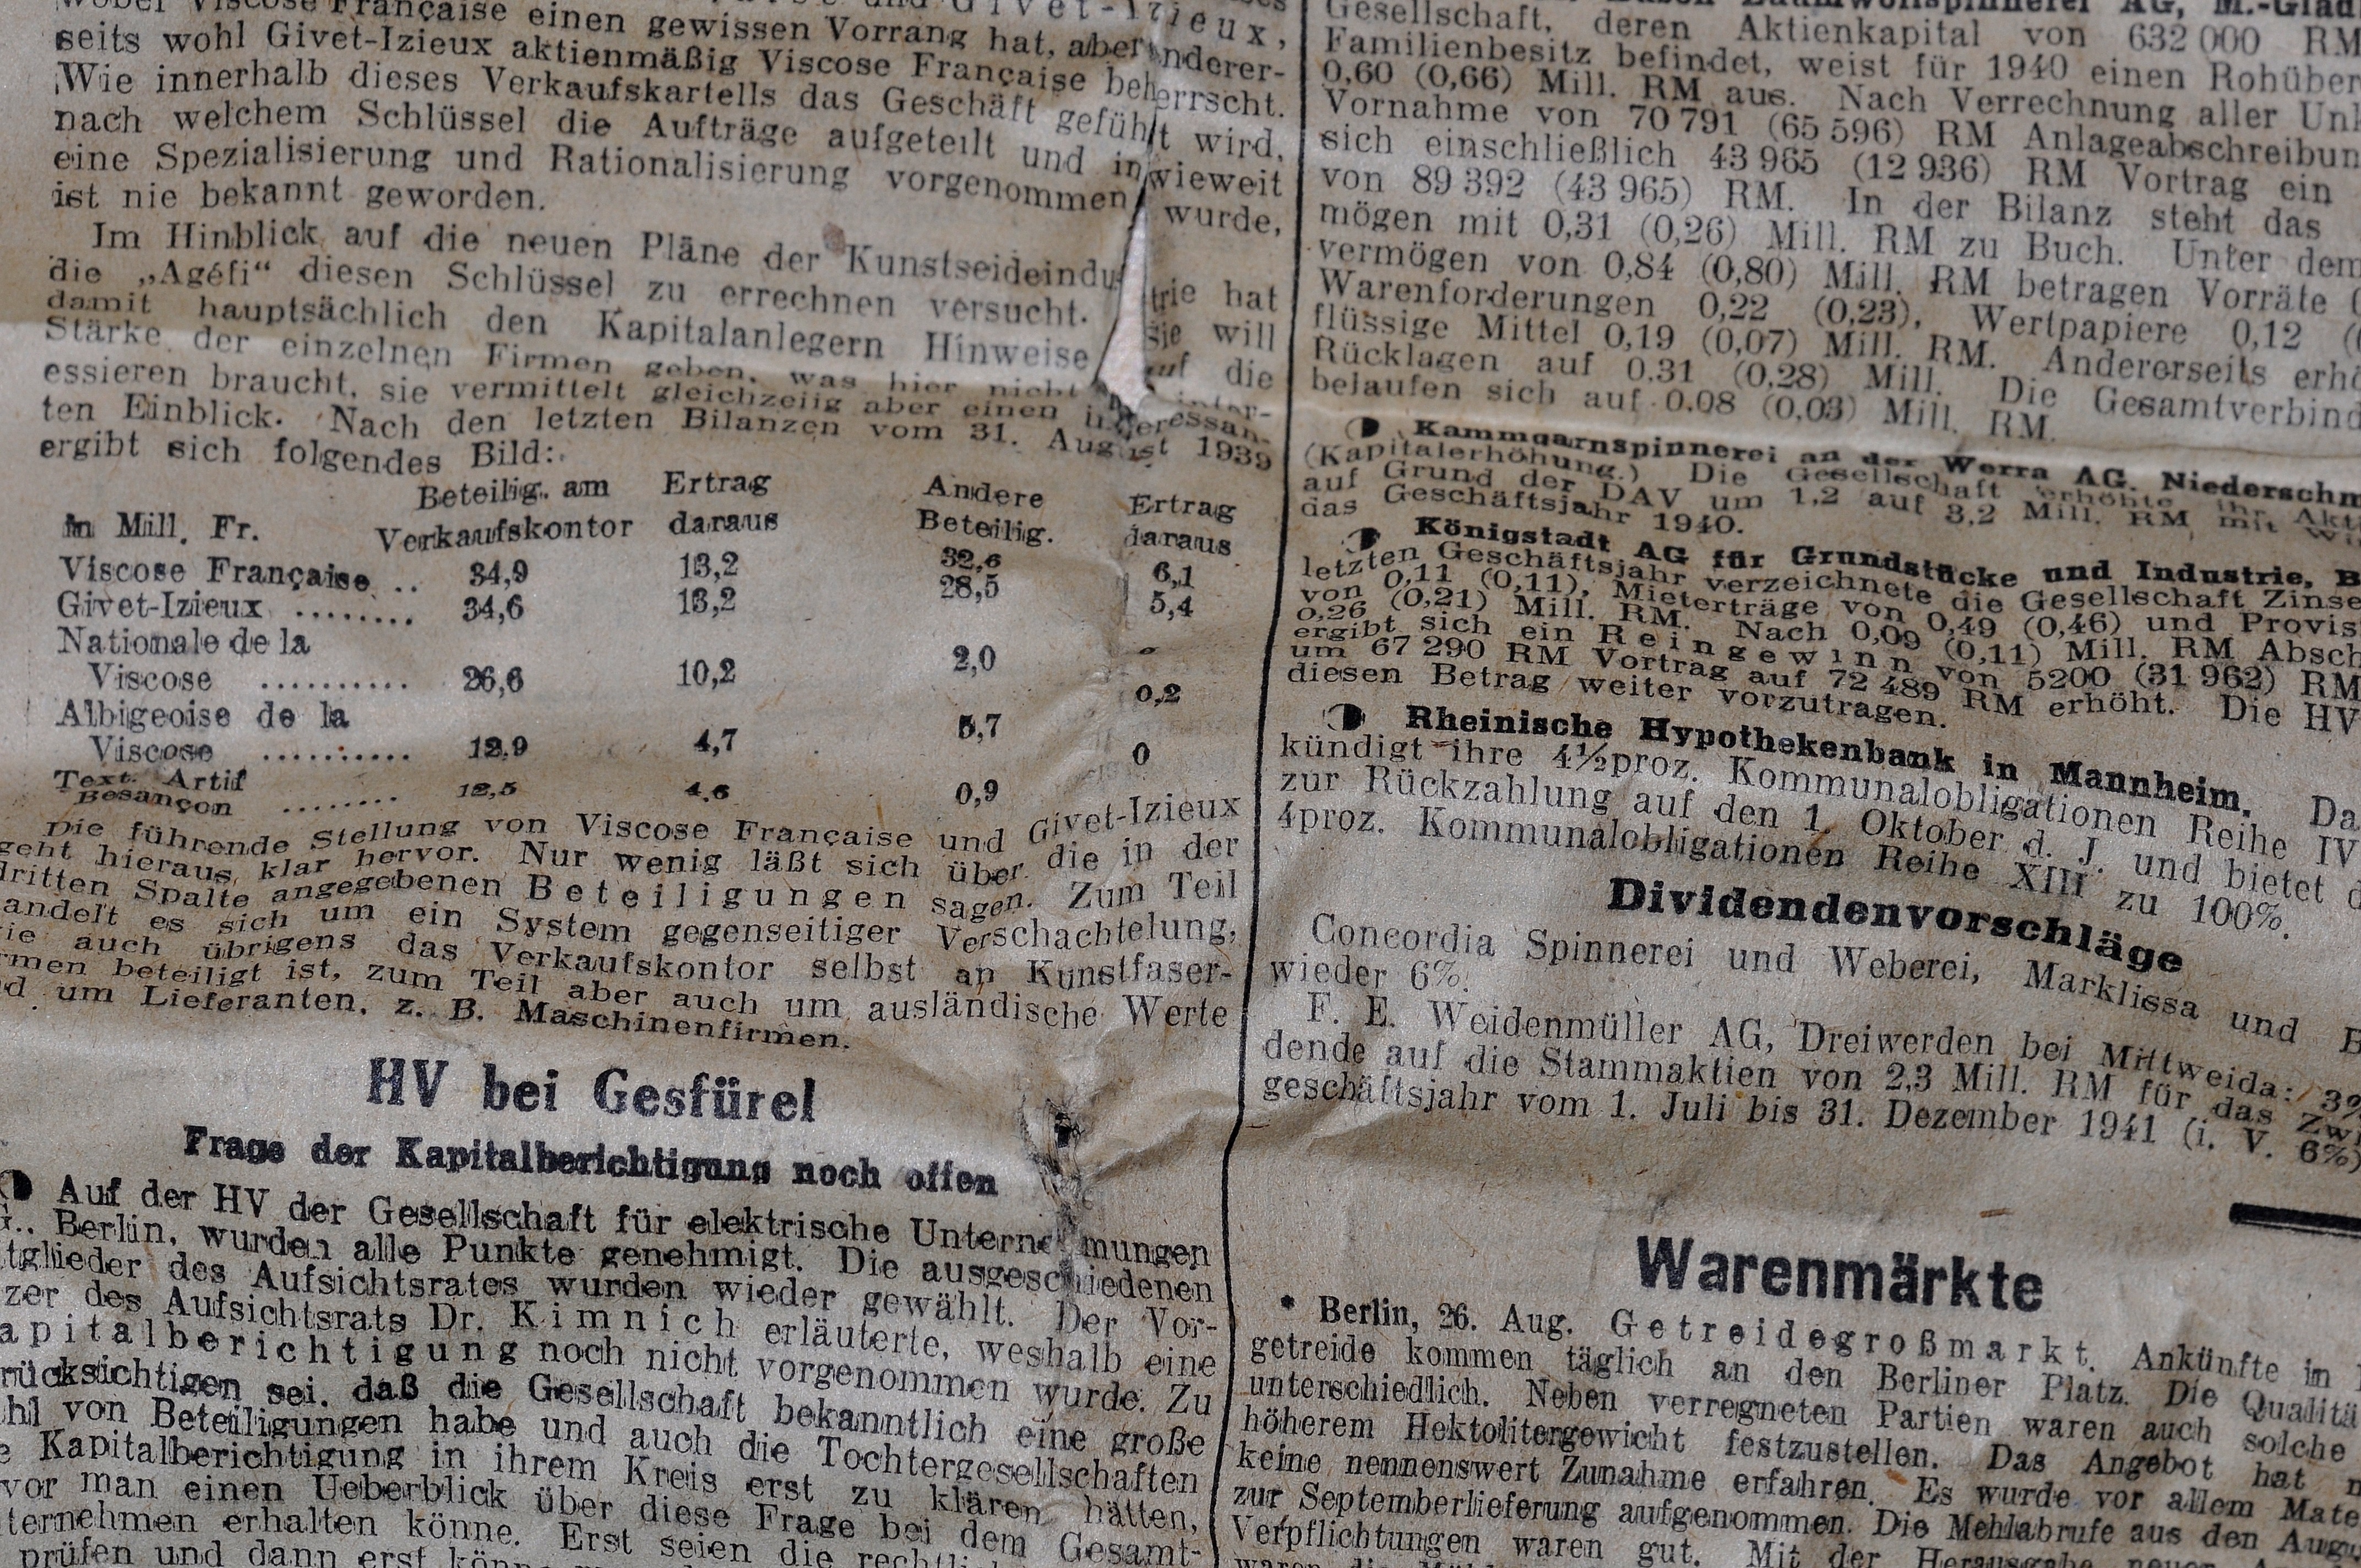
wood, antique, texture, old, newspaper, paper, close, font, art, transience, text, handwriting, history, document, information, output, newsprint, daily newspaper, crumpled, ancient history, old script, trade newspaper